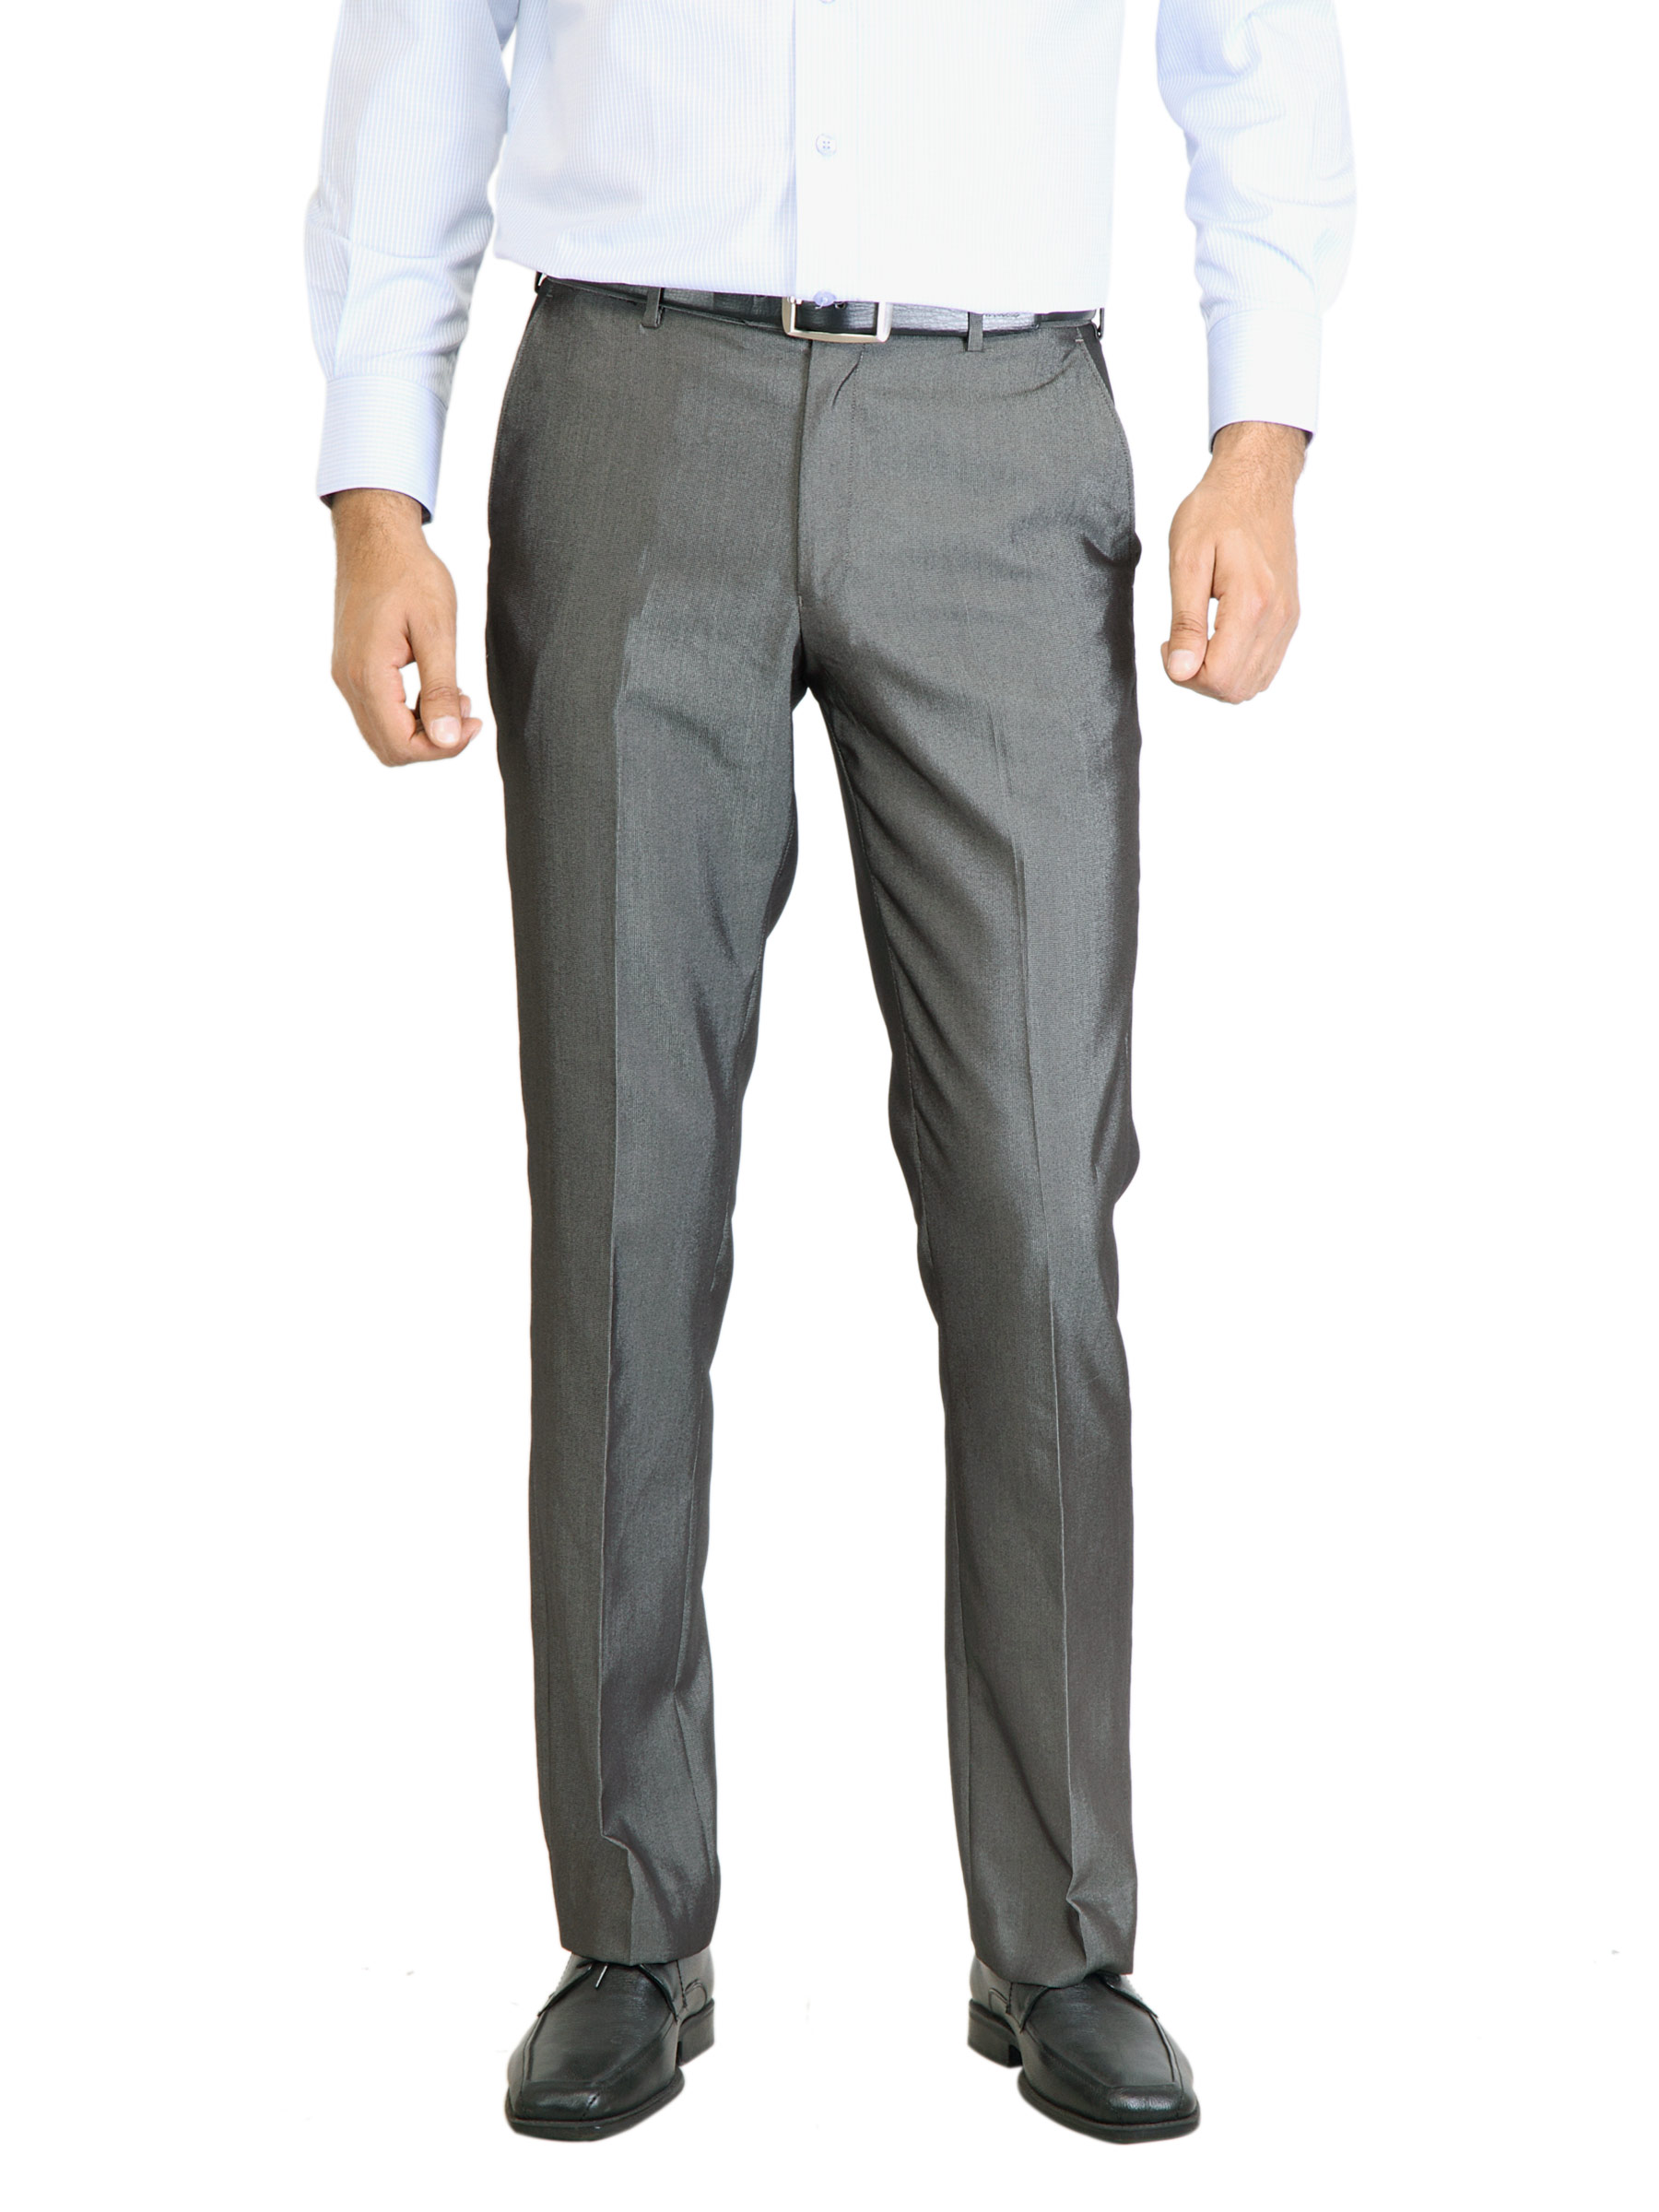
Peter England Men Solid Charcoal Trouser
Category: Apparel / Bottomwear / Trousers
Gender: Men
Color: Charcoal
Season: Fall 2011
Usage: Formal